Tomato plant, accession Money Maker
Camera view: bottom (45 deg); turntable rotation: 60 degrees
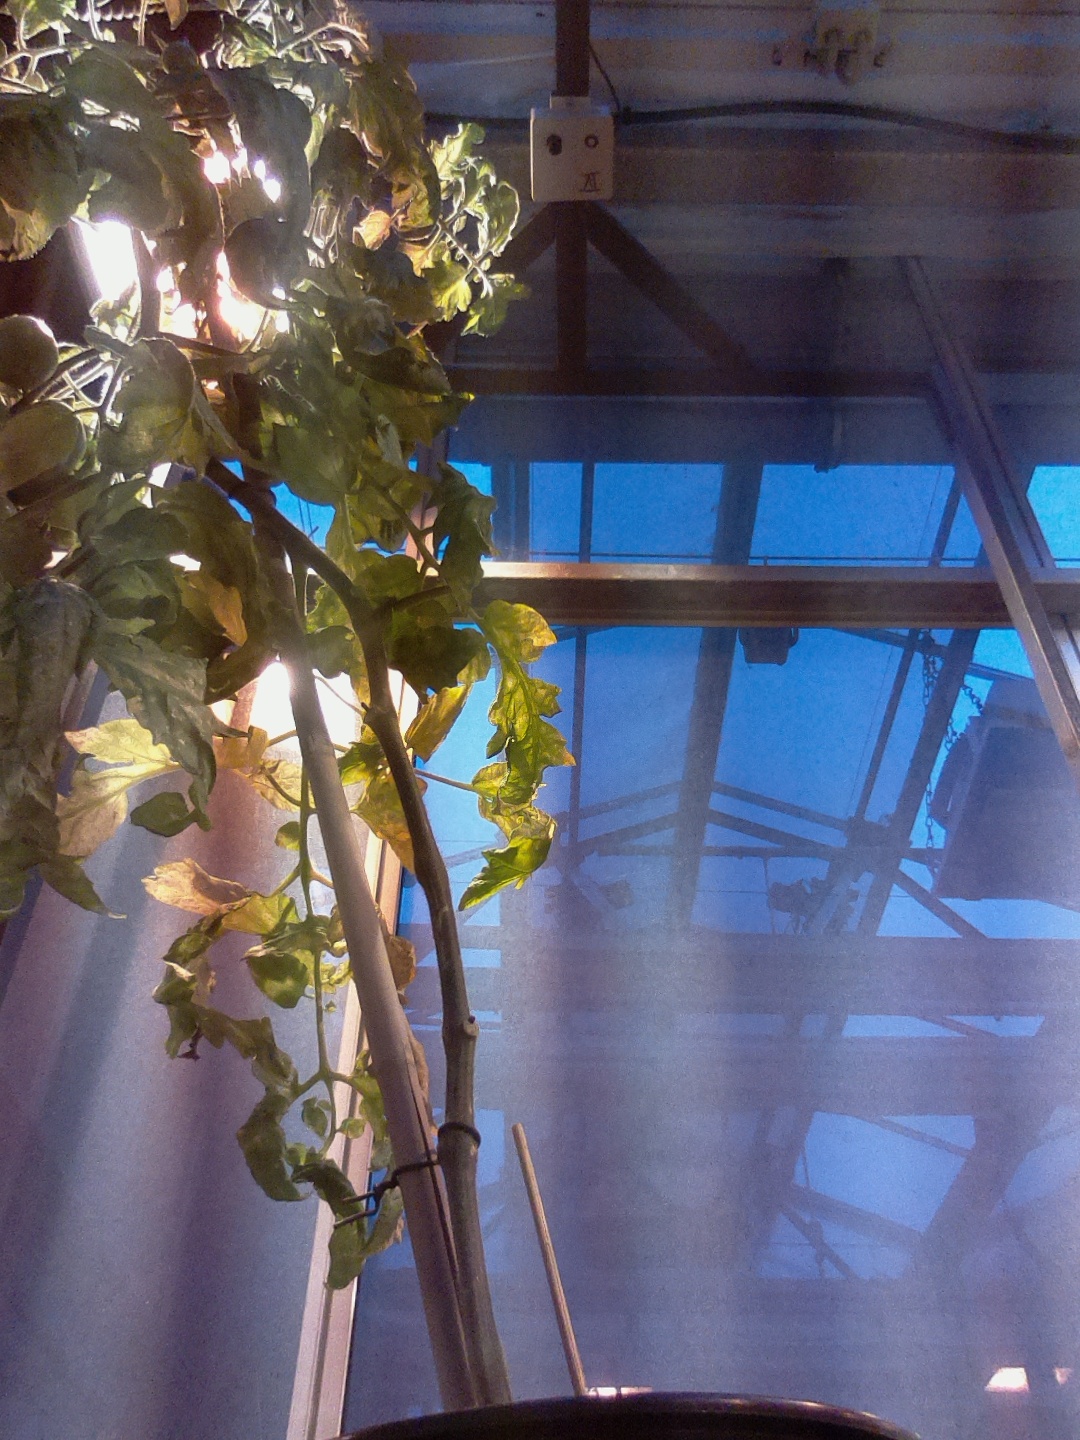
BBCH growth stage 78: 80% -90% of final fruit size